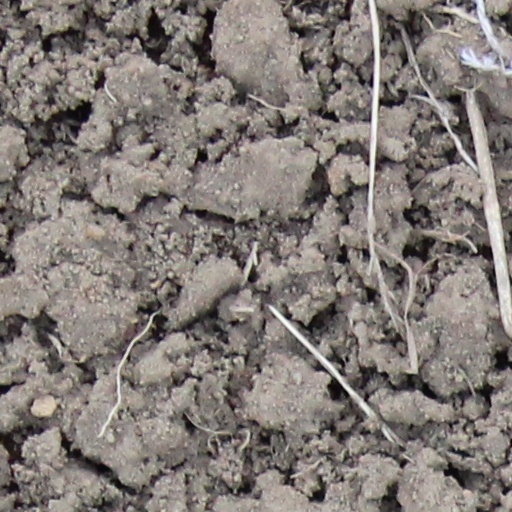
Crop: wheat